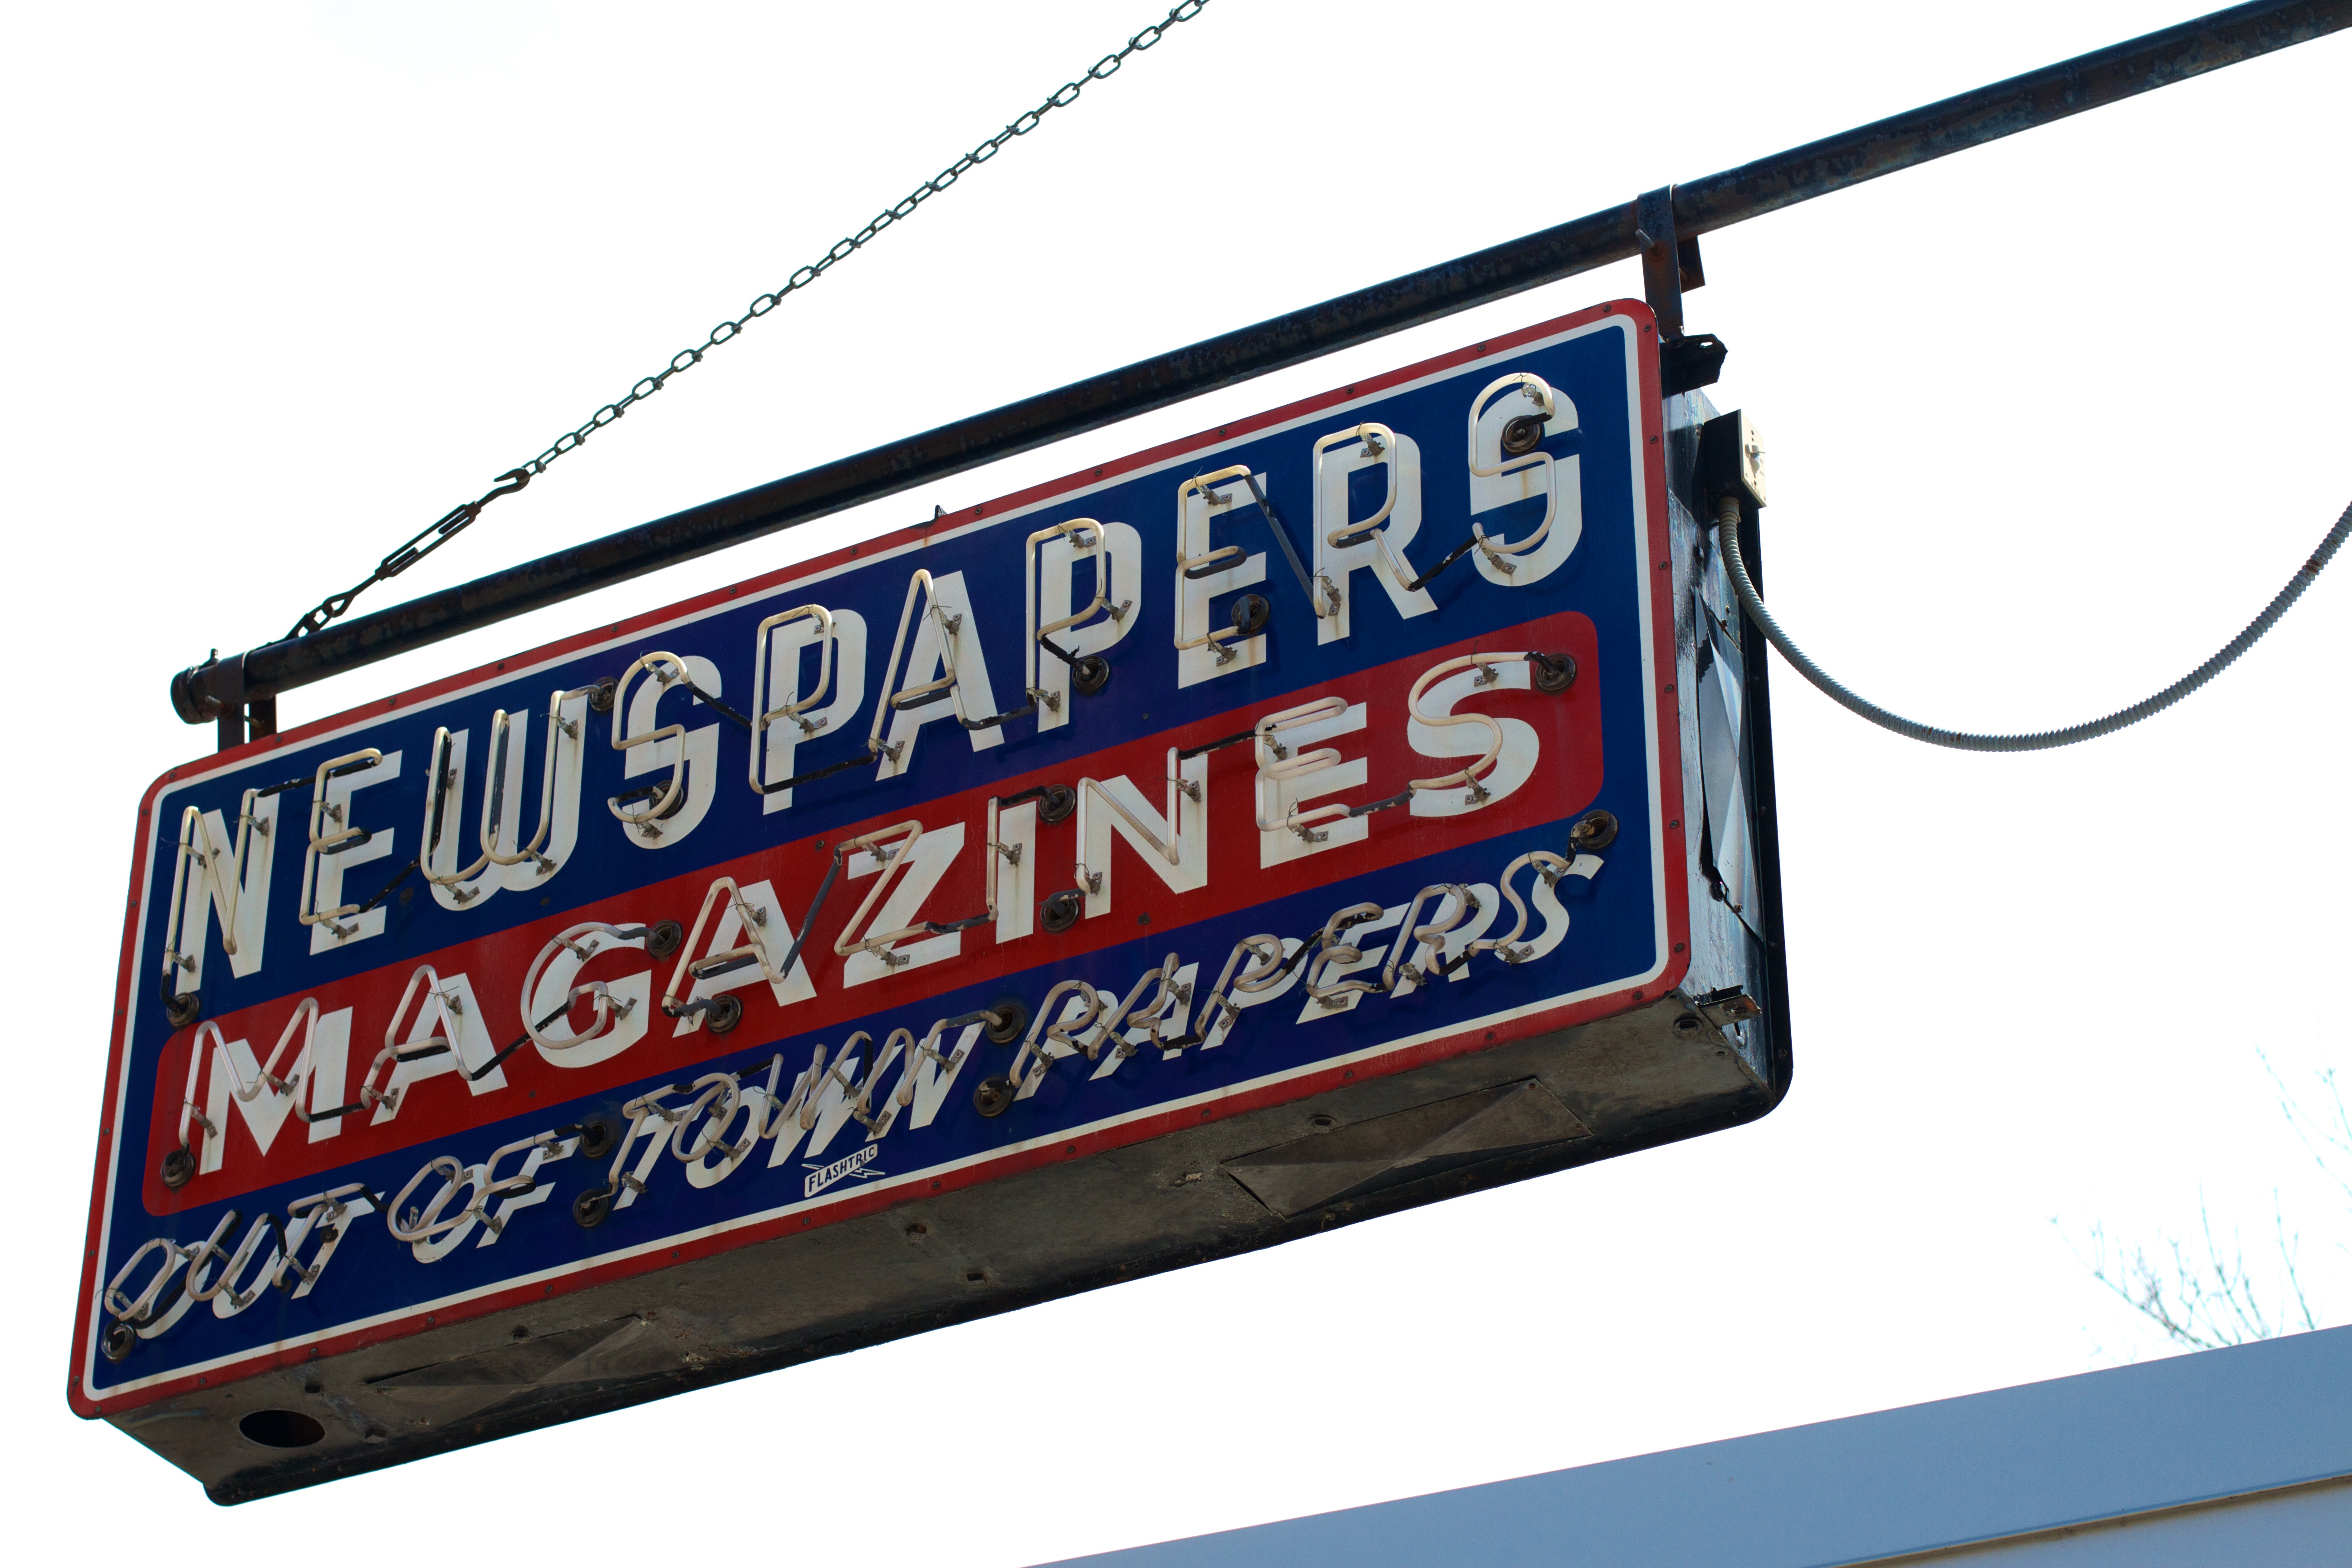
advertising, sign, banner, street sign, signage, brand, font, news, raildog, automotive exterior, vehicle registration plate